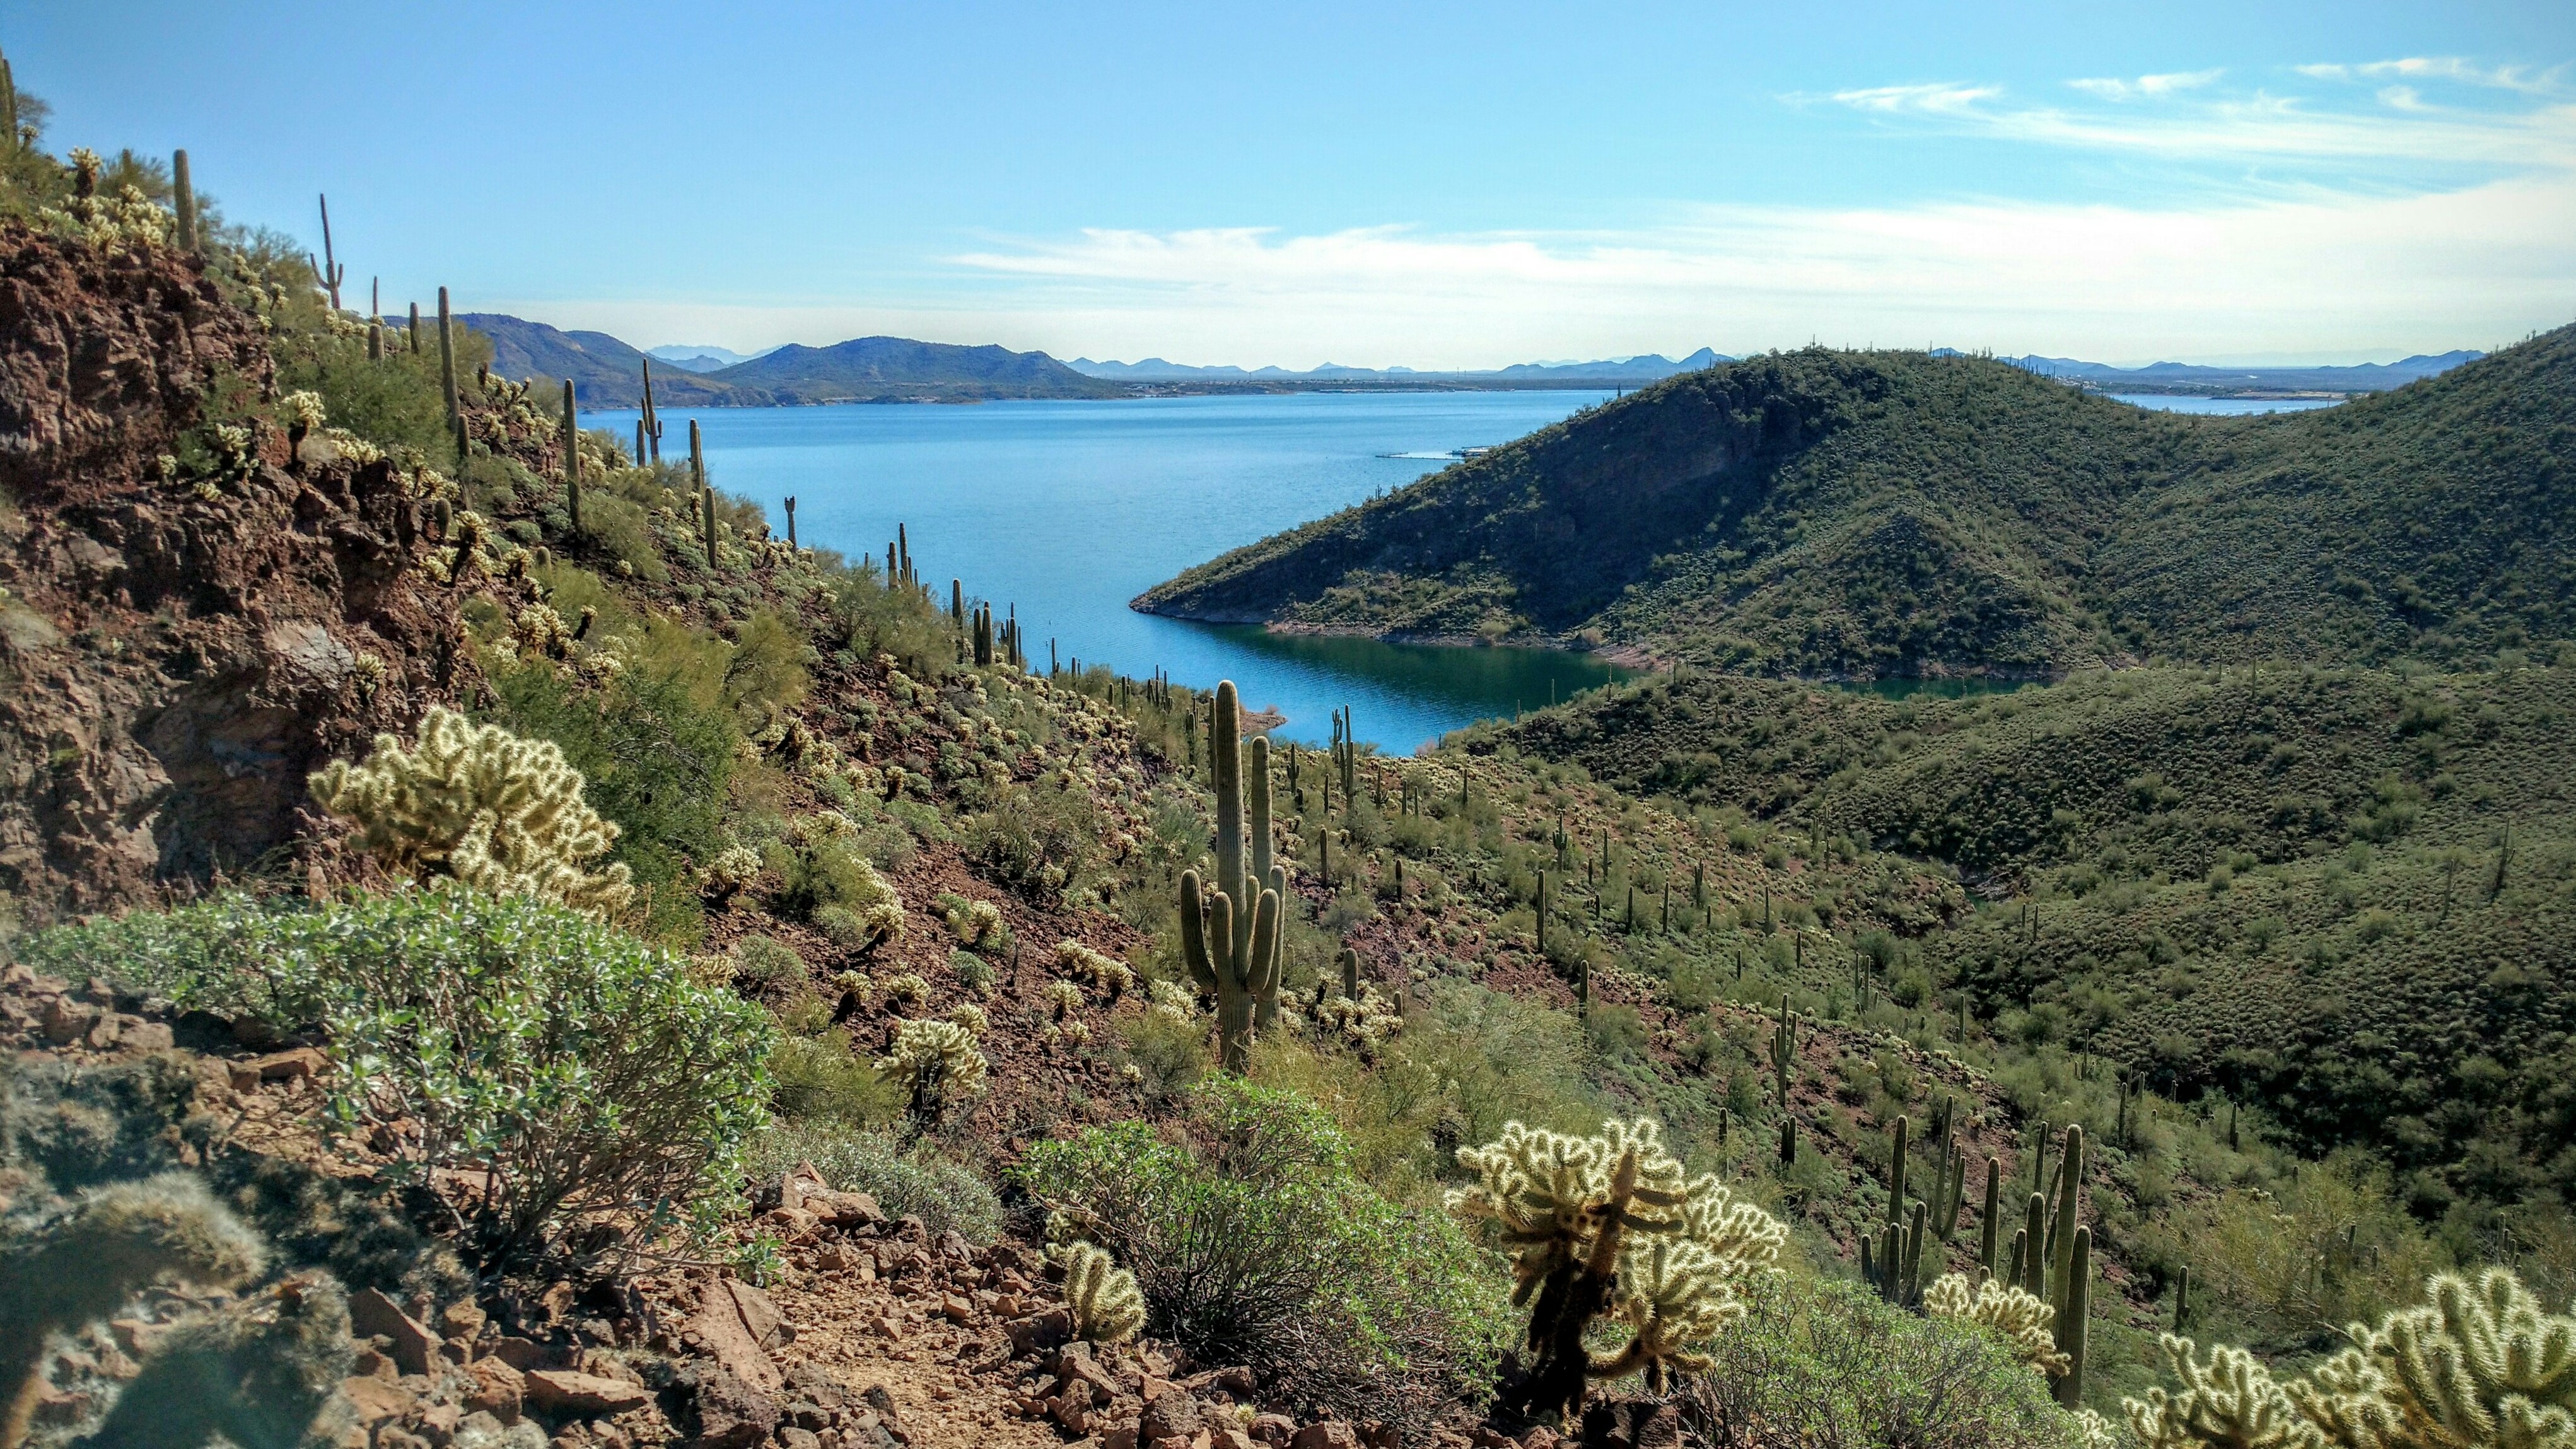
landscape, coast, nature, wilderness, walking, mountain, trail, desert, lake, adventure, park, reservoir, terrain, ridge, arizona, desert landscape, plateau, loch, ecosystem, arizona desert, landform, southwestern, mountainous landforms, lake pleasant